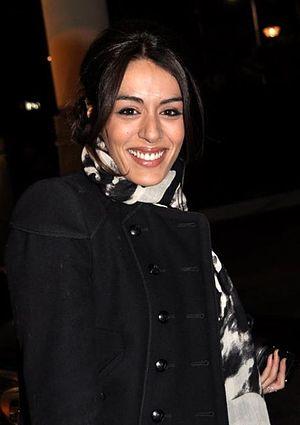
Sofia Essaïdi aux NRJ Music Awards
Miss France 2012, 82ᵉ élection de Miss France, s'est déroulée le 3 décembre 2011 au Parc des expositions de Penfeld, à Guilers, près de Brest. La gagnante, Delphine Wespiser, succède à Laury Thilleman, Miss France 2011.